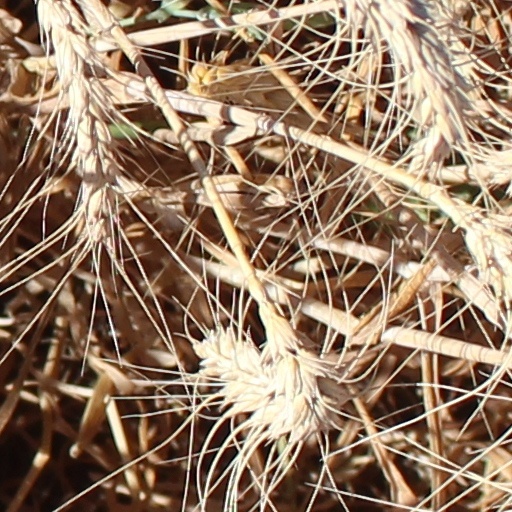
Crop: wheat